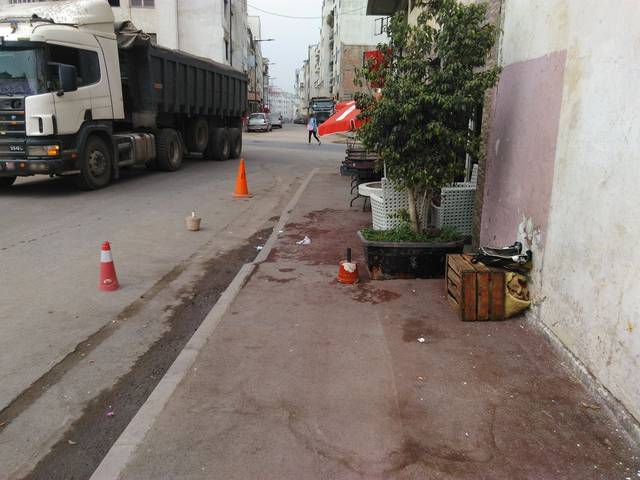
Region: Morocco
Coordinates: 34.022, -6.828